Girls Reverse

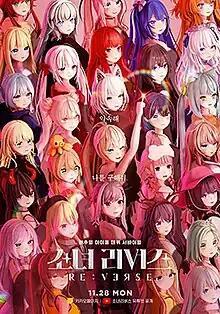
Promotional poster

Re:Verse is a South Korean reality competition show created by Kakao Entertainment. The purpose of the competition show is to make a virtual 5 member girl group. The 30 participants already being members of a debuted girl group and have an opportunity to debut in a group in the virtual world. The show premiered on January 2, 2023, was broadcast through KakaoPage until their final episode on March 6, 2023, which announced the final five members of the group Fe:verse.